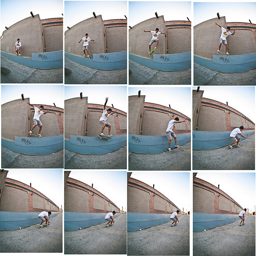
a montage of a skate boarder doing a trick
A full view of many pictures of a person having fun.
Twelve successive pictures of a skateboarder doing a jump on platforms
Several pictures of a male riding on a skateboard.
Multiple pictures of a guy doing a stunt on a skateboard